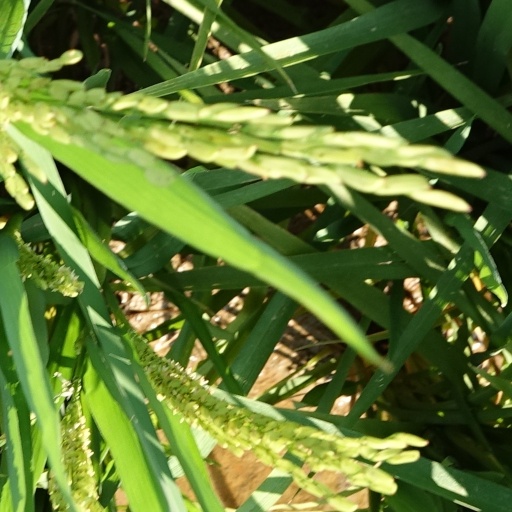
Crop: rice